Wilson Whineray

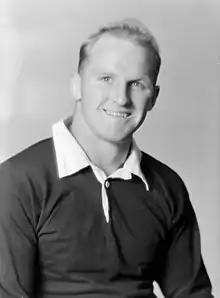

Sir Wilson James Whineray (10 July 1935 – 22 October 2012) was a New Zealand business executive and rugby union player. He was the longest-serving captain of the national rugby union team, the All Blacks, until surpassed by Richie McCaw in 2014. Rugby writer Terry McLean considered him the All Blacks' greatest captain.